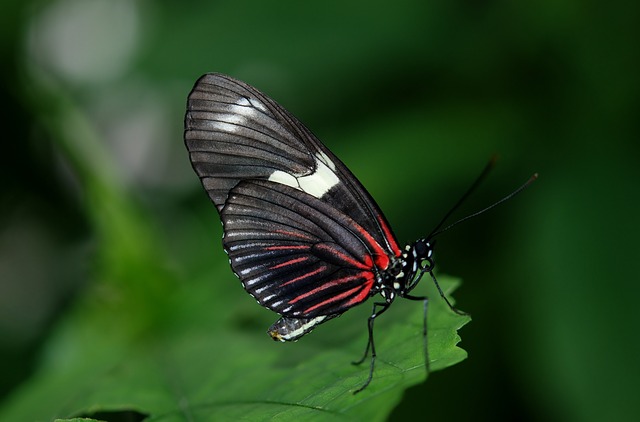
Label: farfalla